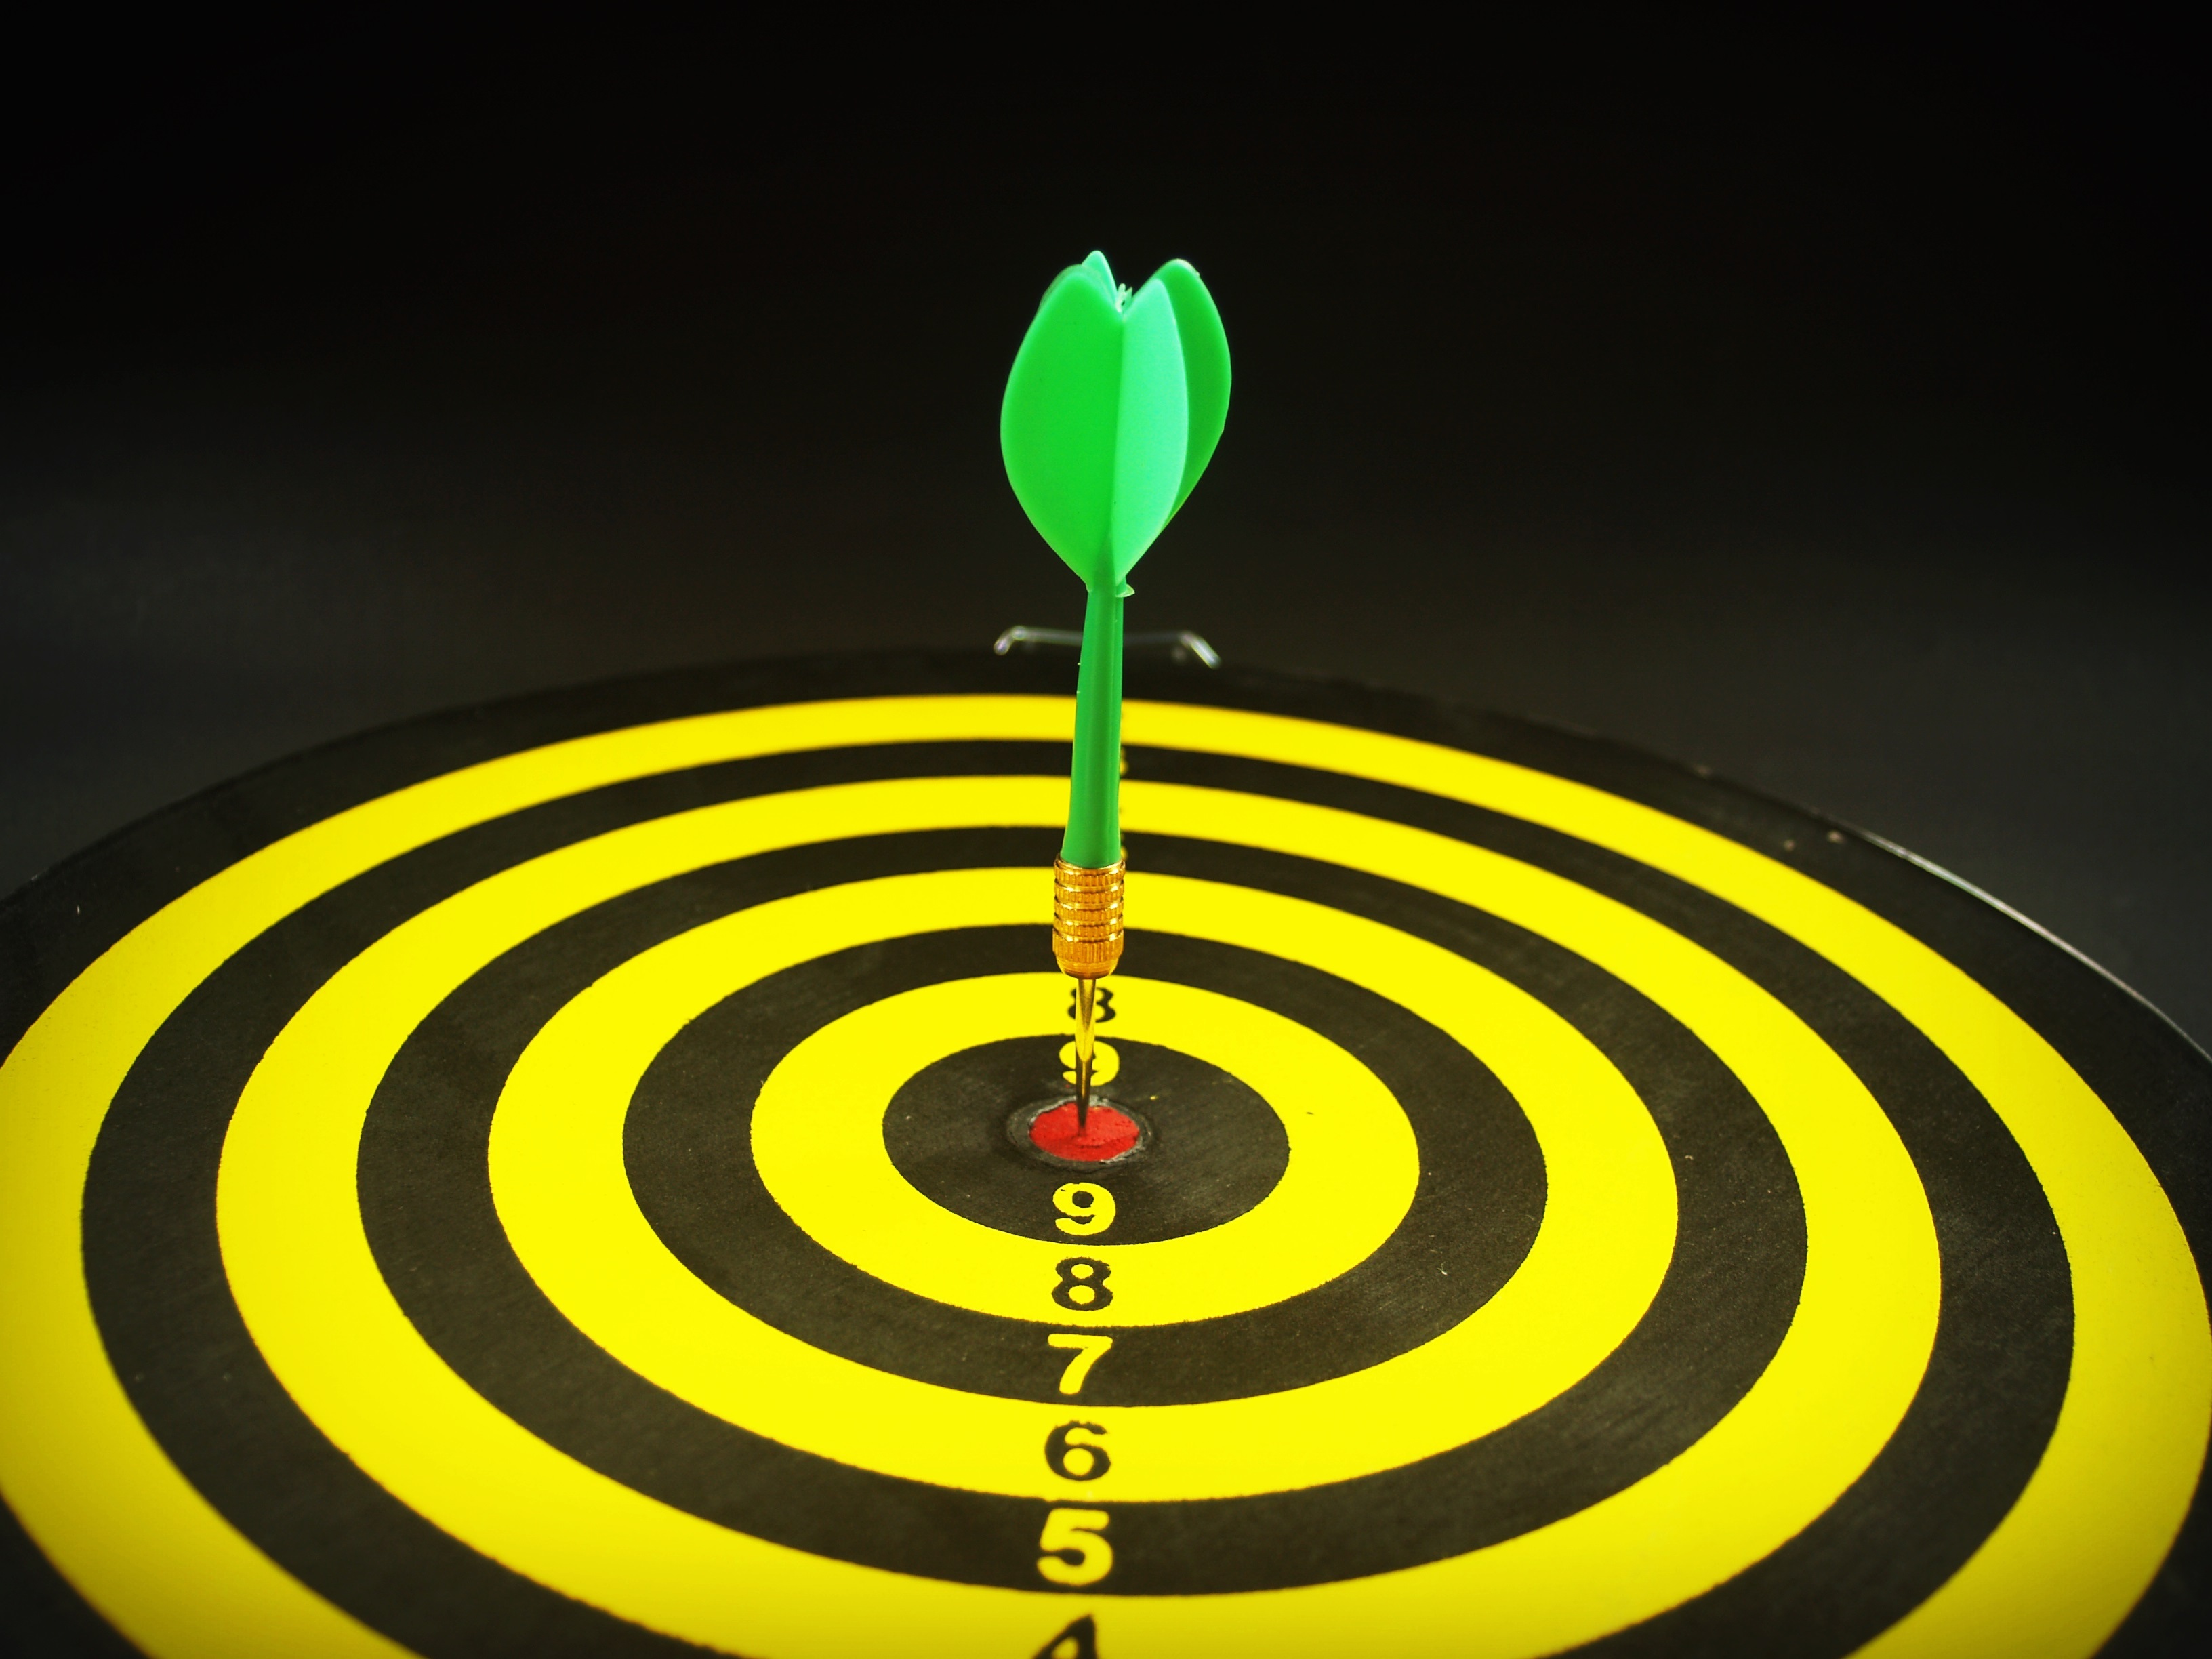
board, game, line, green, black, point, yellow, closeup, goal, circle, hipster, close up, bull, competition, arrow, one, focus, illustration, eye, center, s, shape, luck, perfection, selective, aim, perfect, score, achievement, aiming, accuracy, hit, dart, achieve, precise, bullseye, dartboard, computer wallpaper, indoor games and sports